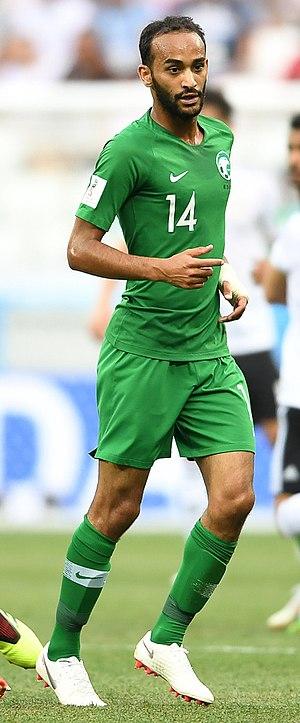
Abdullah Otayf, né le 3 août 1992, est un footballeur international saoudien, évoluant au poste de milieu de terrain.